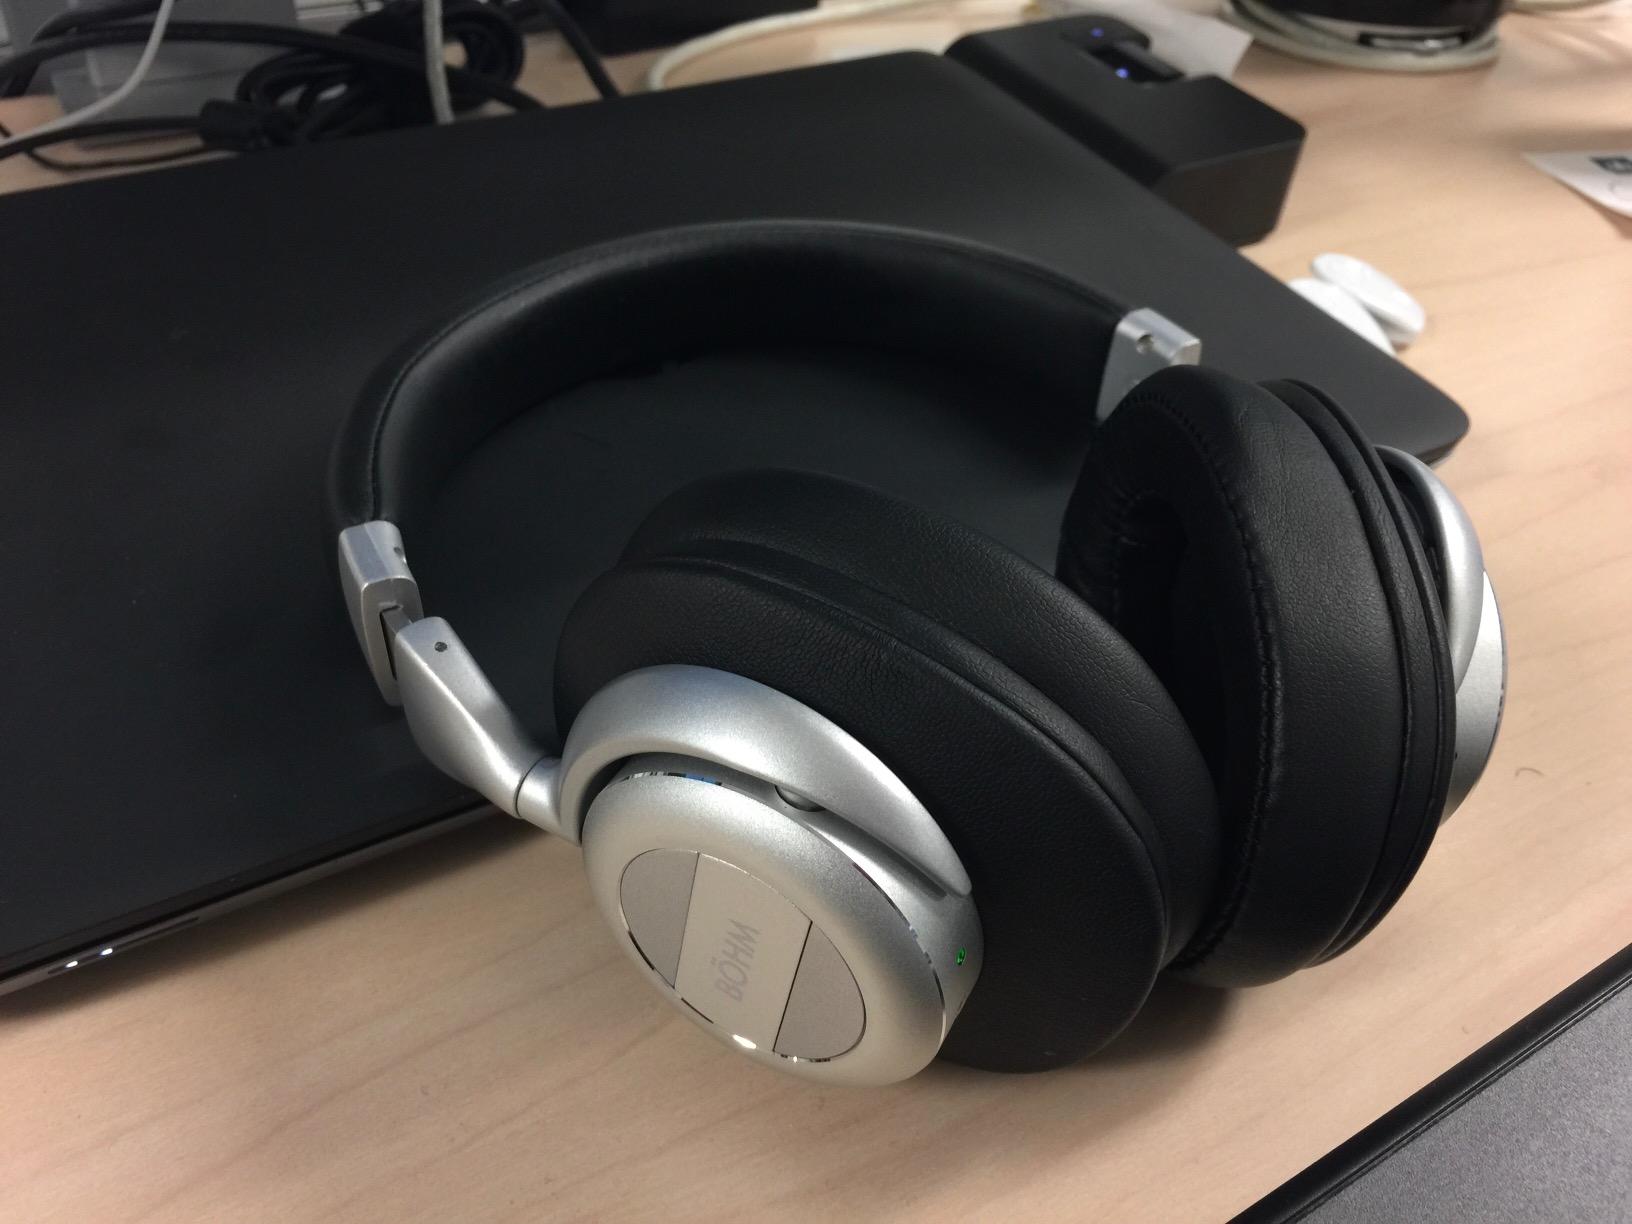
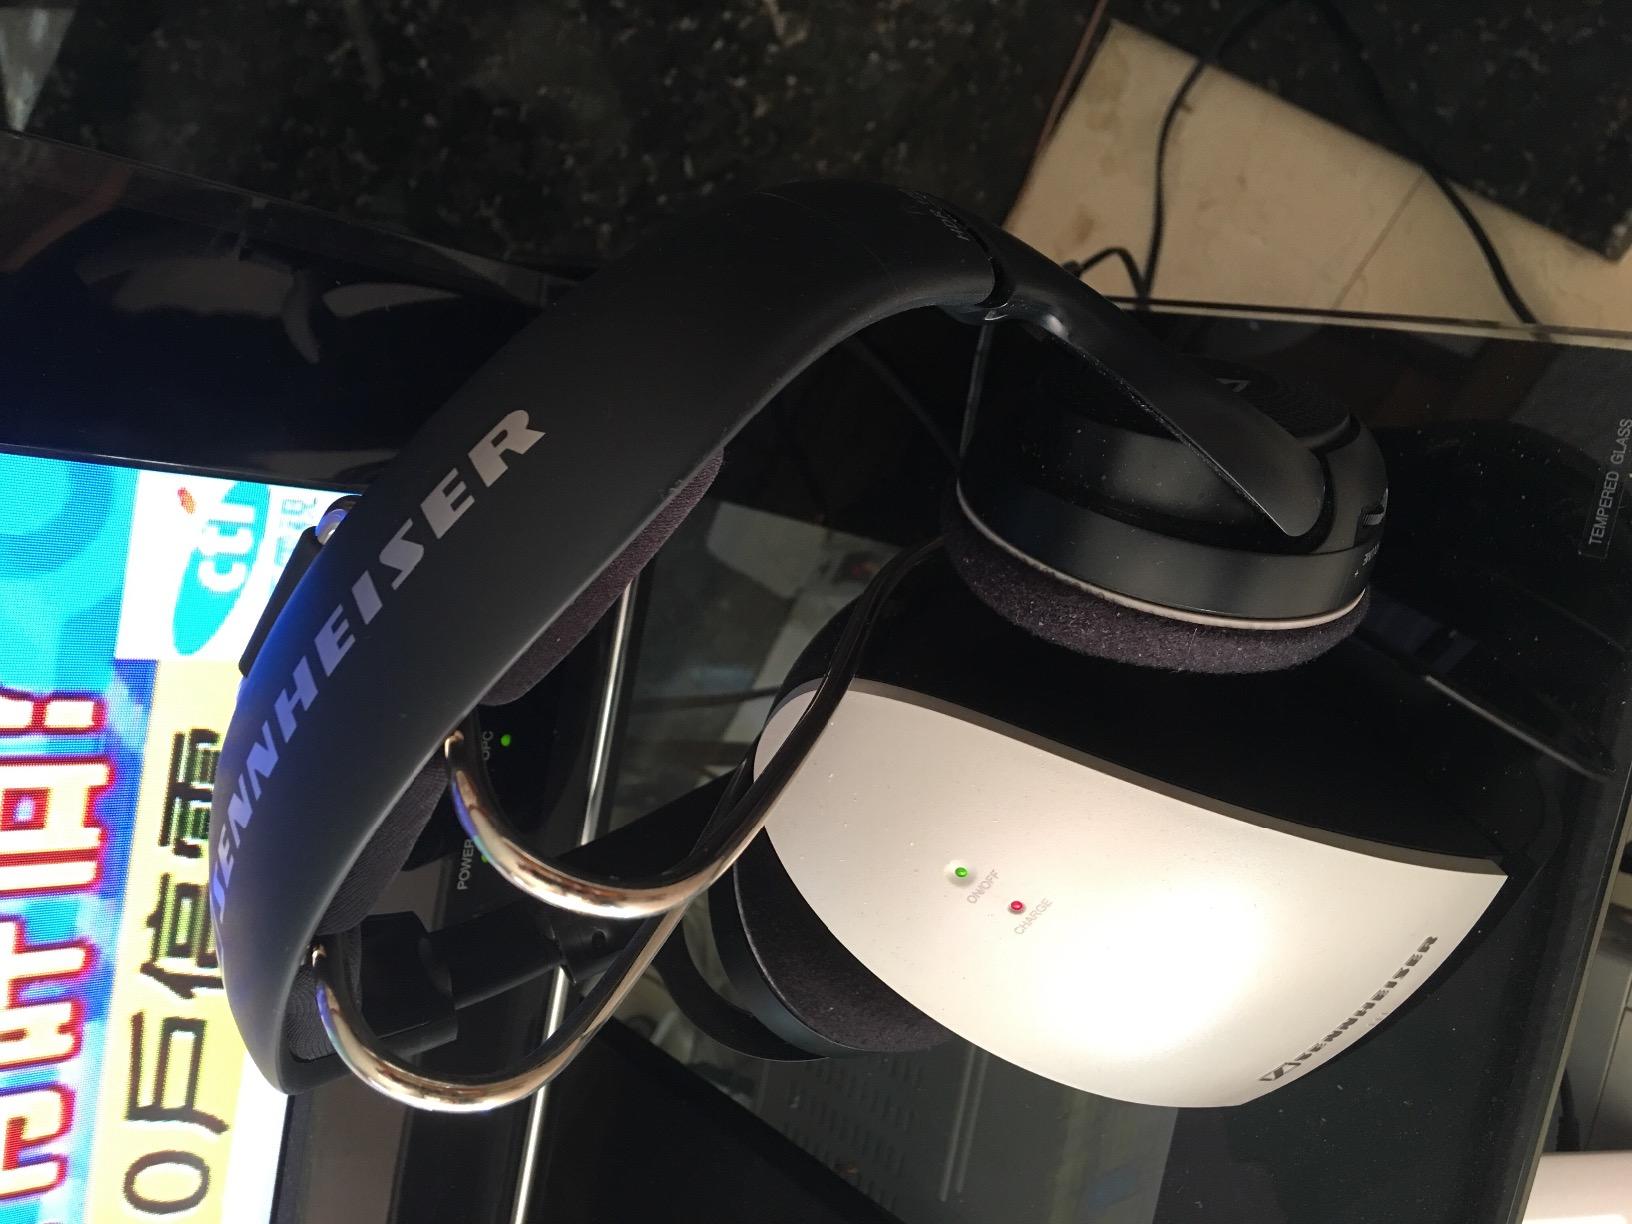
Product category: headphones
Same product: no